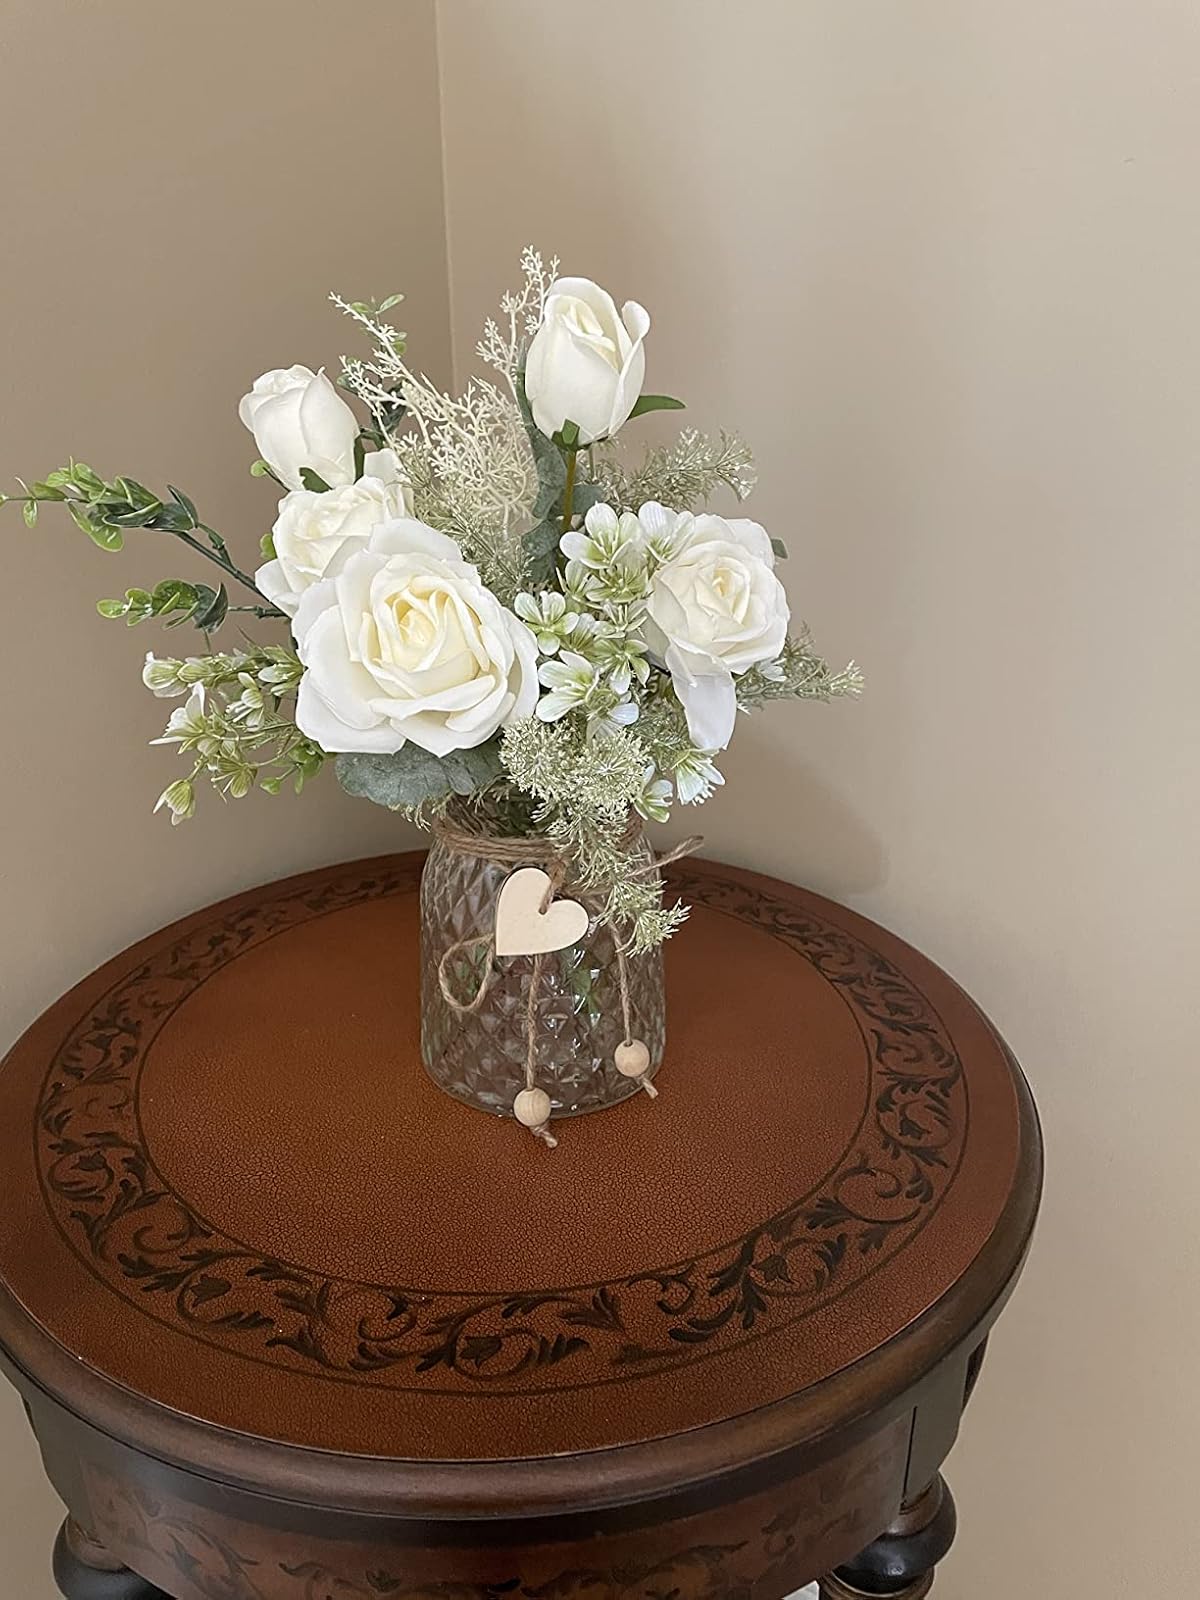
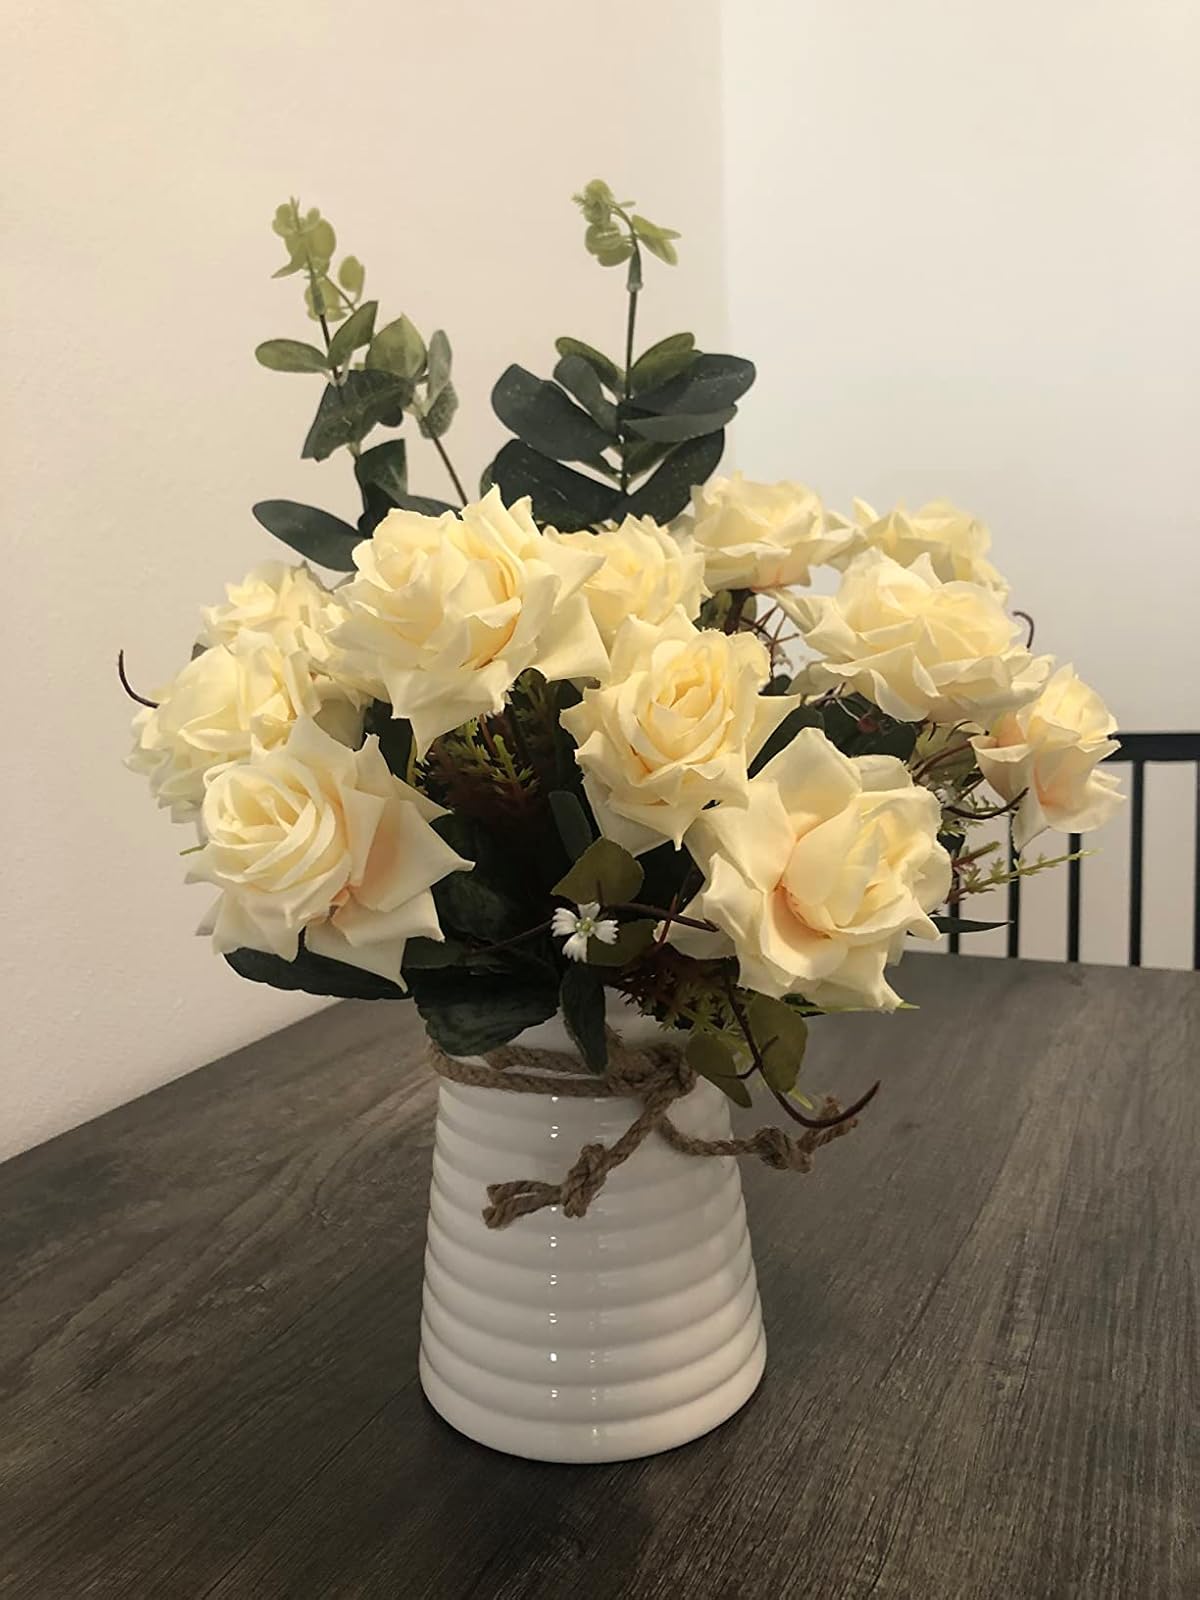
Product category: vase
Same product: no